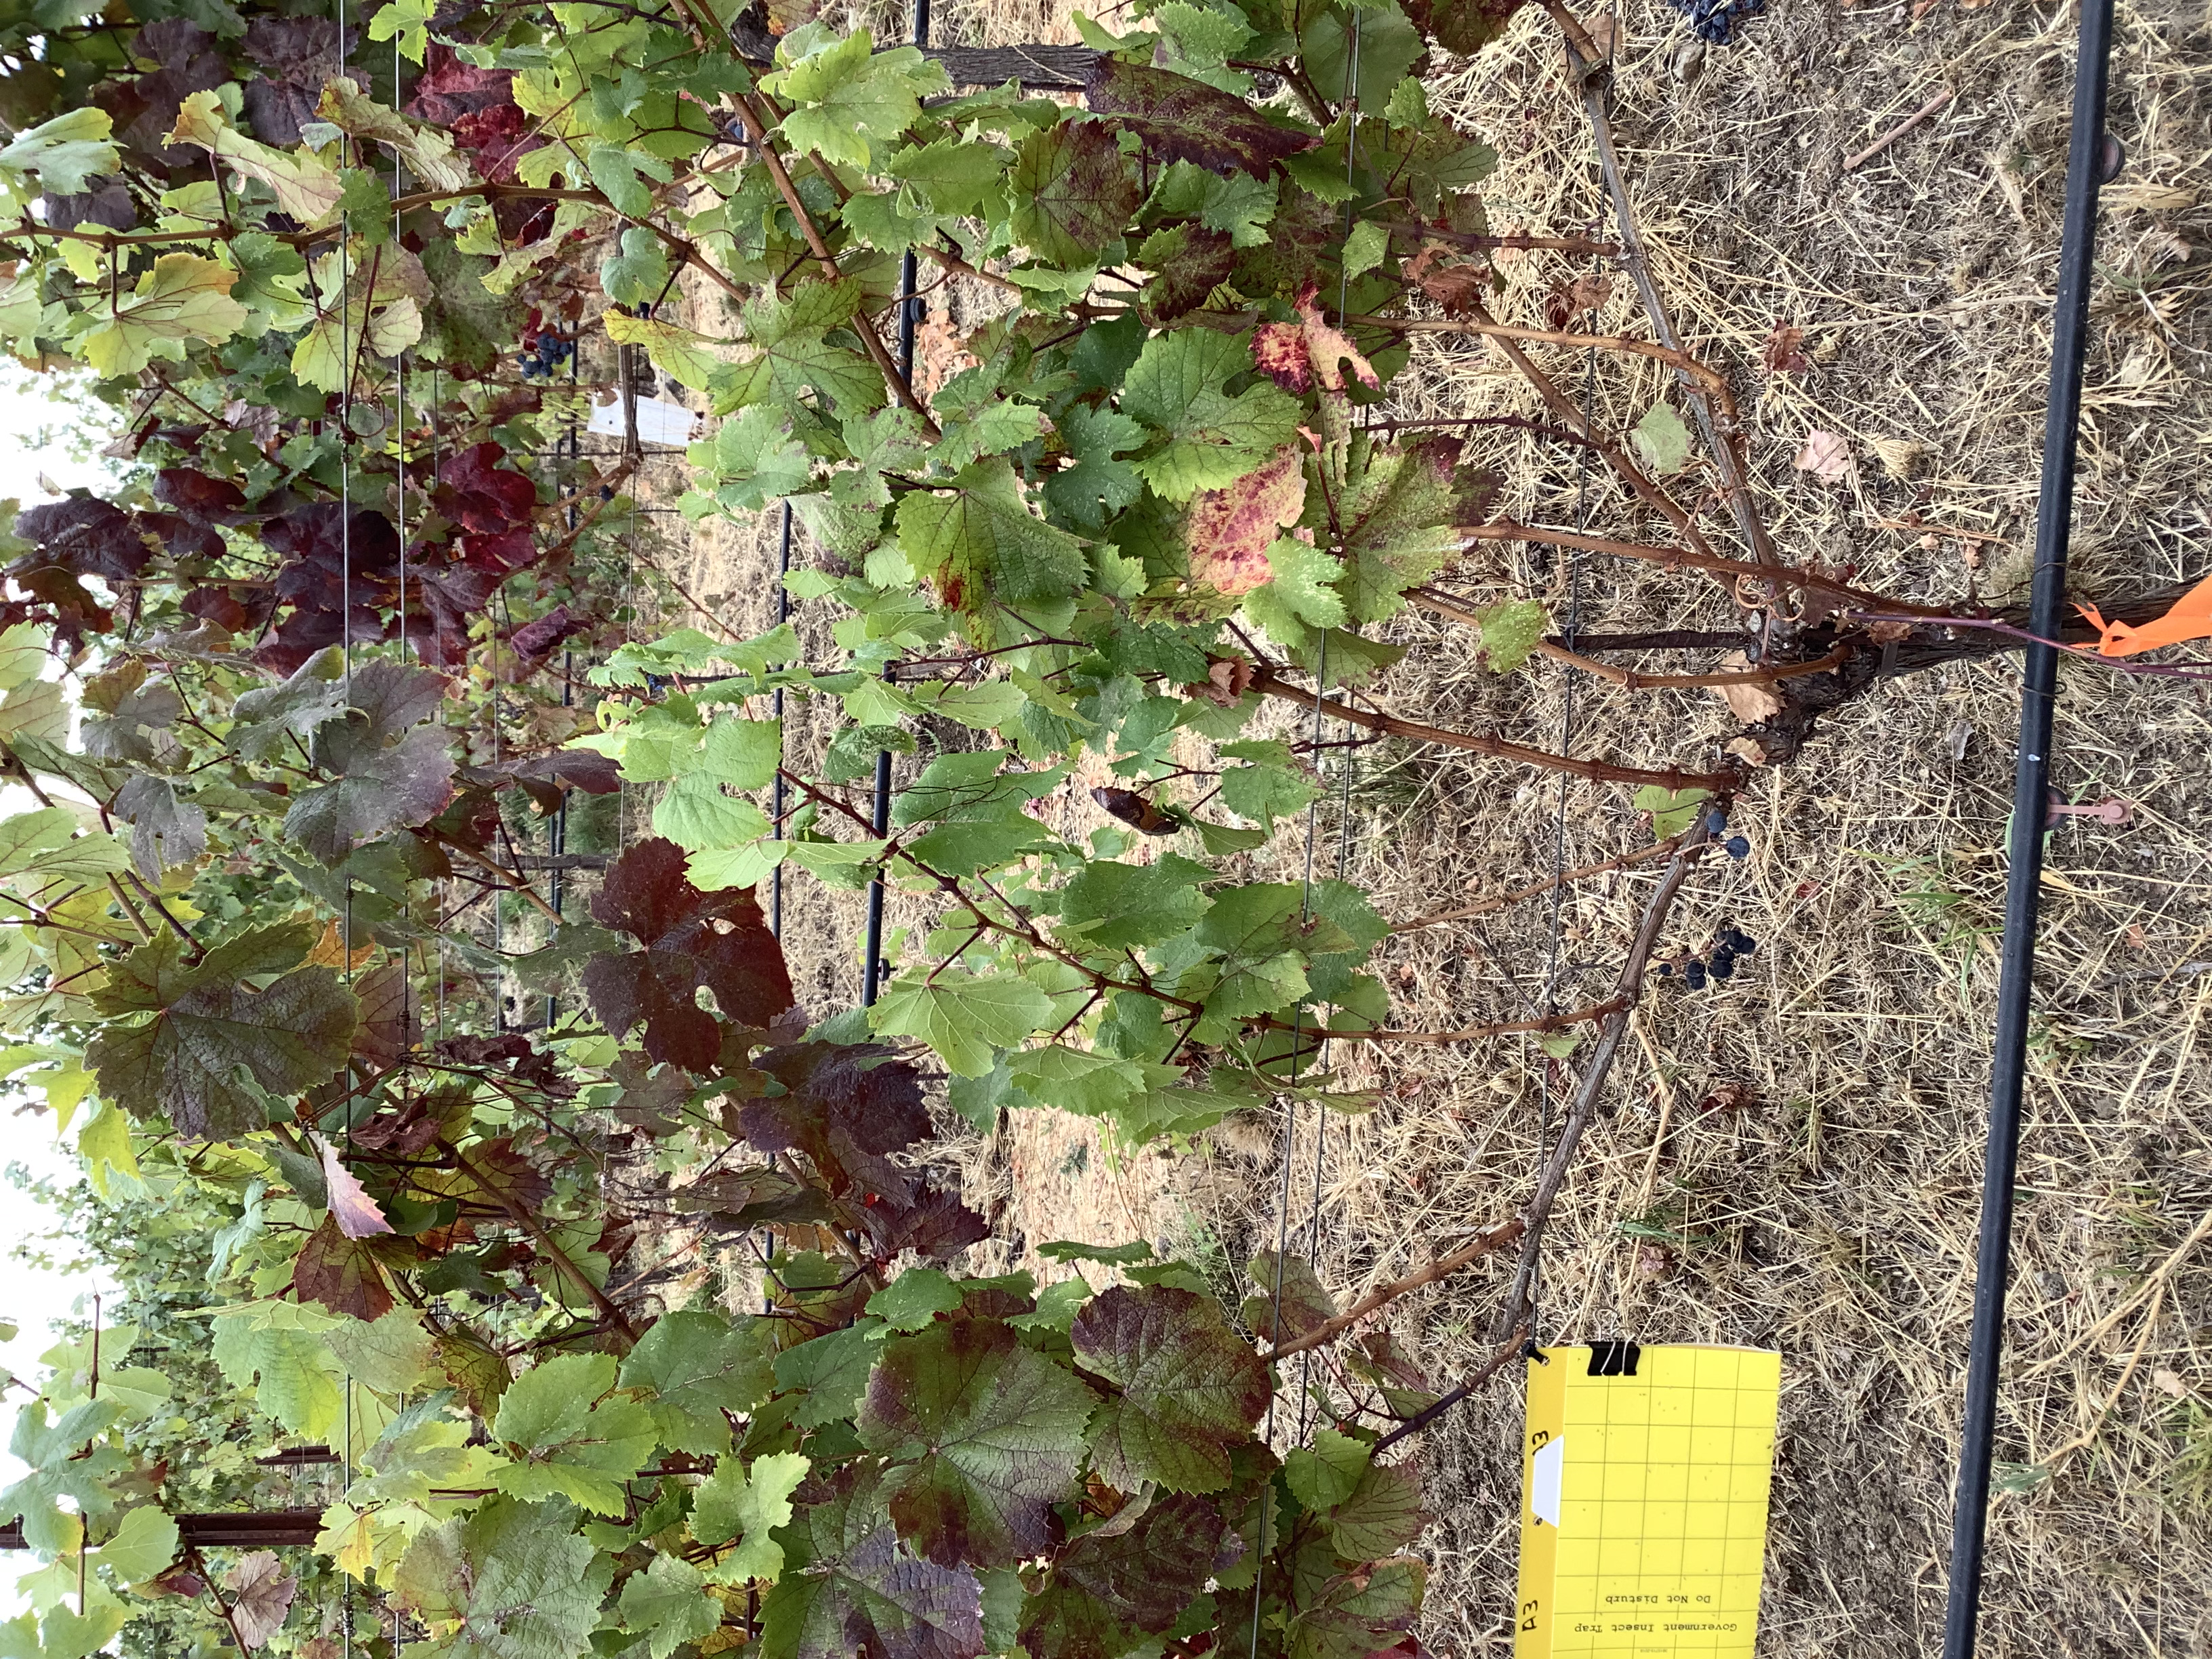
Label: Red Blotch